The Most Incredible Thing

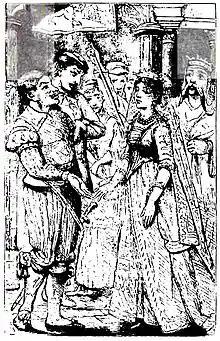
Illustration from the first US publication, in "The Riverside Magazine for Young People", September 1870

When the tale begins, a contest has been proclaimed in which half the kingdom and the hand of the princess in marriage will be the rewards of he who can produce the most incredible thing. A poor young man creates a magnificent clock with different lifelike figures — Moses, Adam and Eve, the Four Seasons, the Five Senses, and others — which appear at the stroke of the hour. All agree the clock is the most incredible thing and its creator is named the winner. Suddenly, another man smashes the clock and all then agree that this act is even more incredible than the creation of the beautiful clock. The destroyer is to wed the princess, but at the wedding, the figures of the clock magically reappear, defeat him, and then vanish. All agree that this is the most incredible thing, and the princess and the young creator of the clock marry.